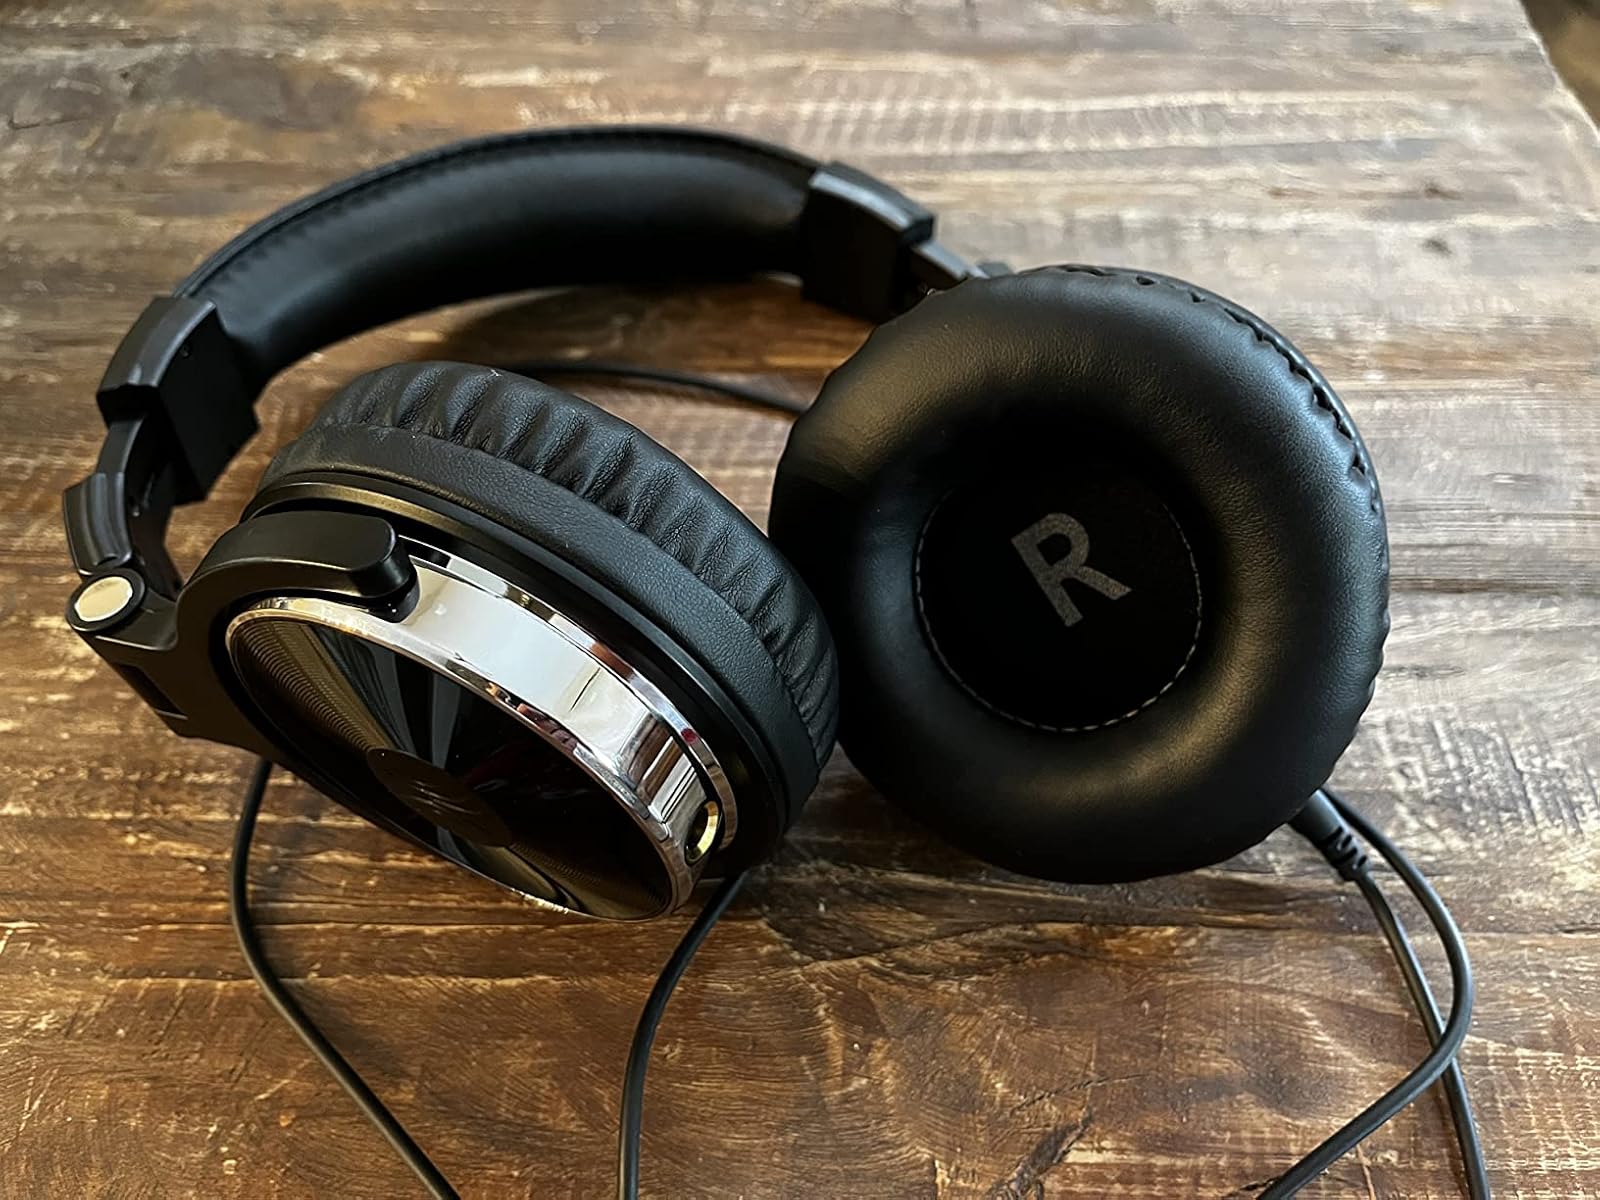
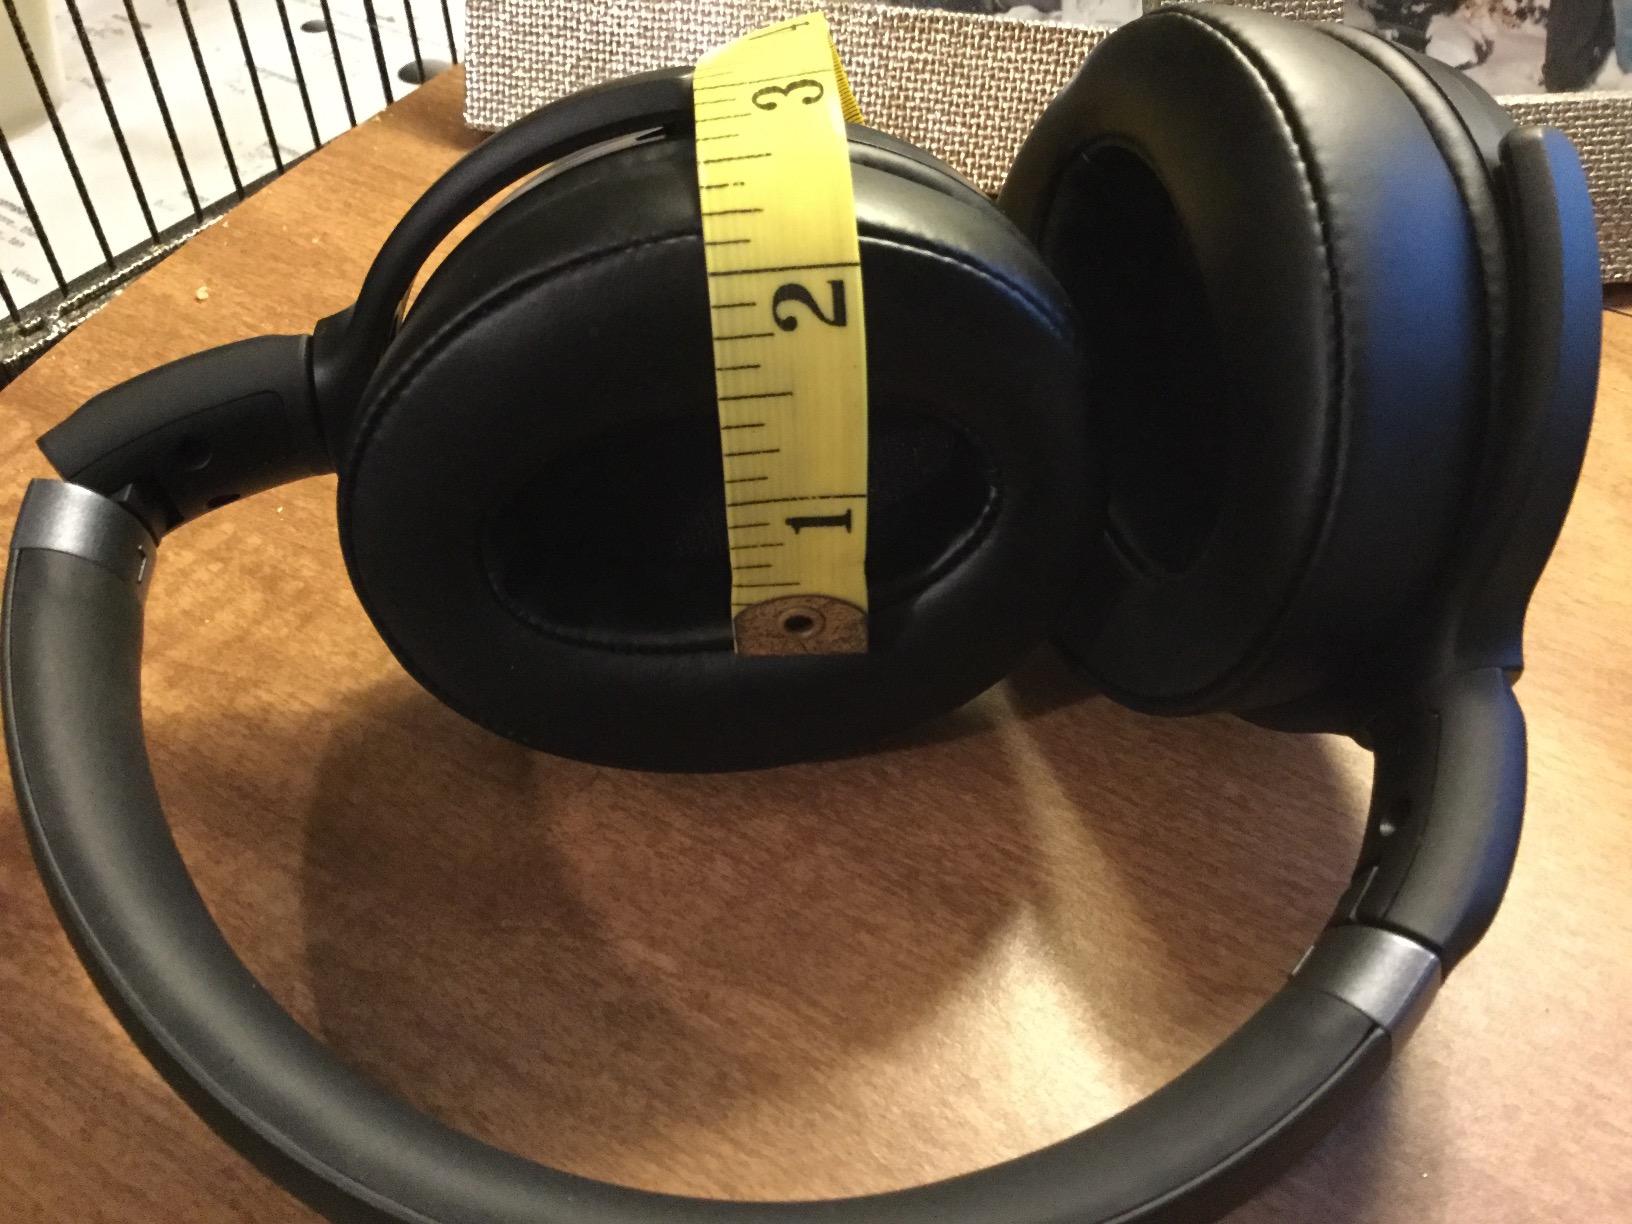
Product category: headphones
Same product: no